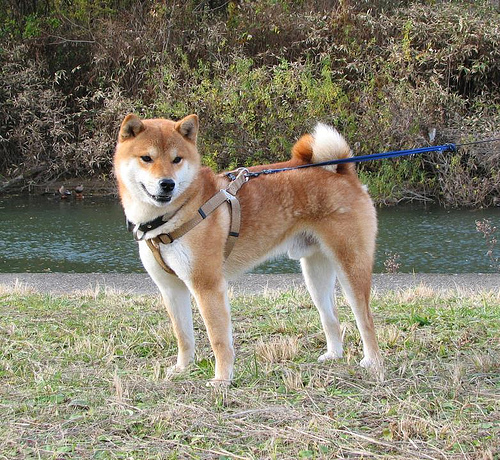
Animal: dog
Breed: shiba inu